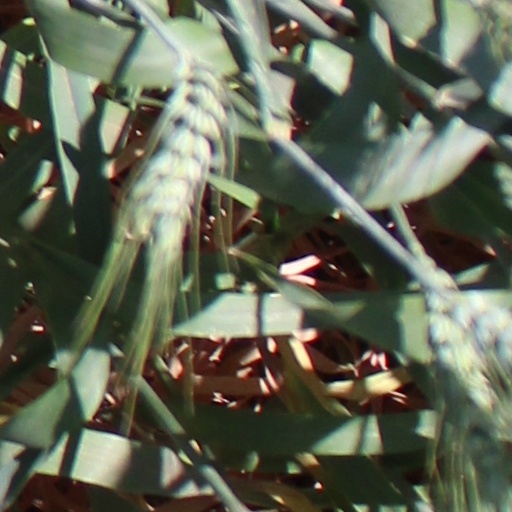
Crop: wheat